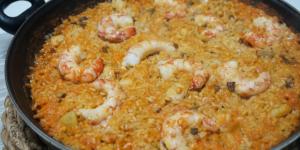
arroz con sepia y gambas